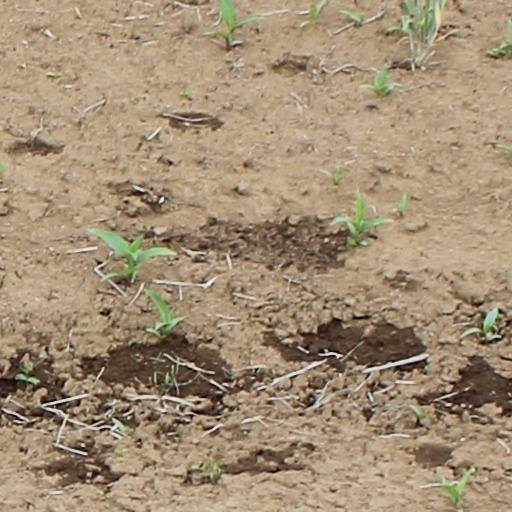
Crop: wheat